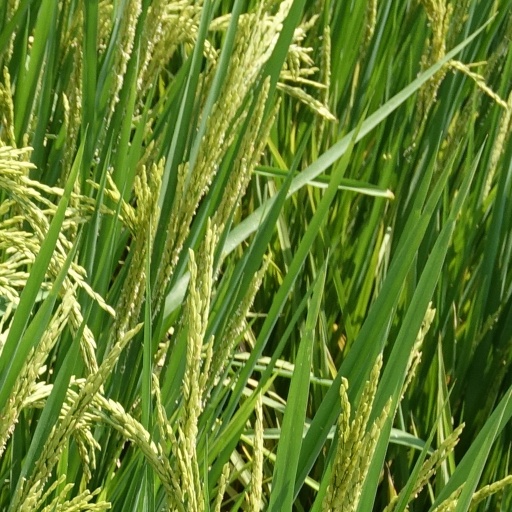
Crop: rice